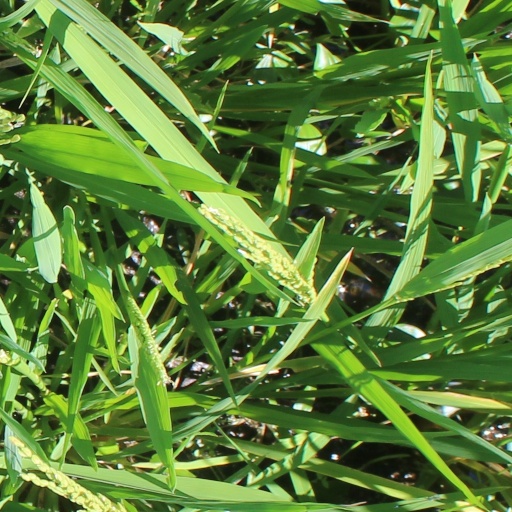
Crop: rice